Zwei Klavierstücke (Schoenberg)

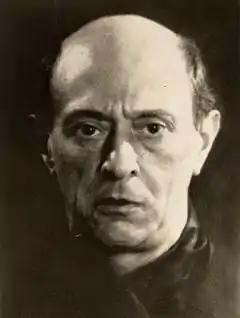
Portrait of Arnold Schoenberg, 1927, by Man Ray

Zwei Klavierstücke, Op. 33, also known as Zwei Stücke, or in English as Two Piano Pieces and Two Pieces, is a composition for piano by Austrian composer Arnold Schoenberg. They were composed between 1928 and 1931 and were Schoenberg's last works for solo piano.